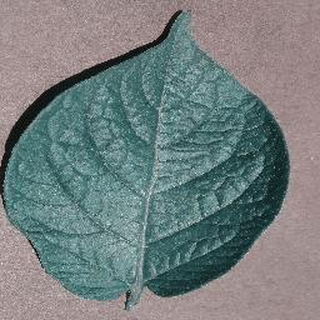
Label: healthy_potato